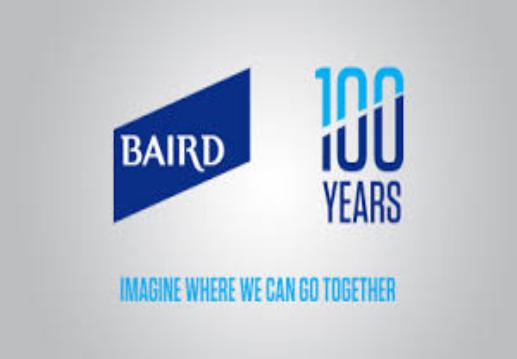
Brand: baird
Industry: Others